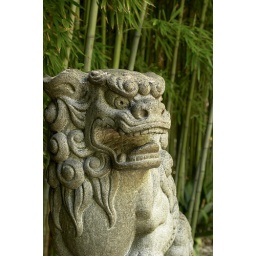
chinese lion dog statue near bamboo thicket, huntington gardens outside los angeles